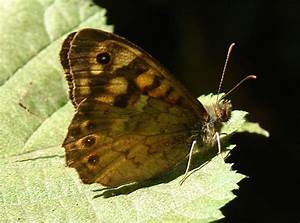
Label: farfalla